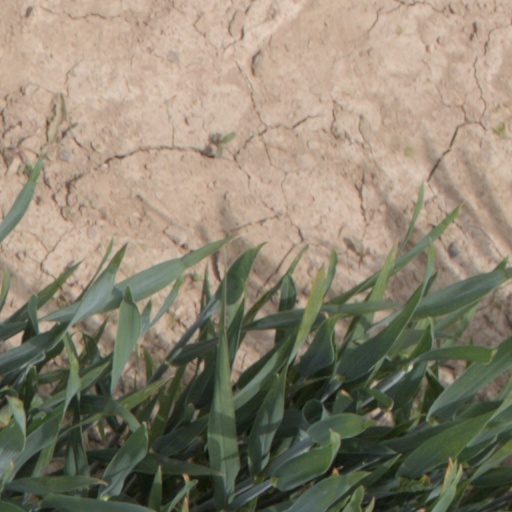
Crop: wheat